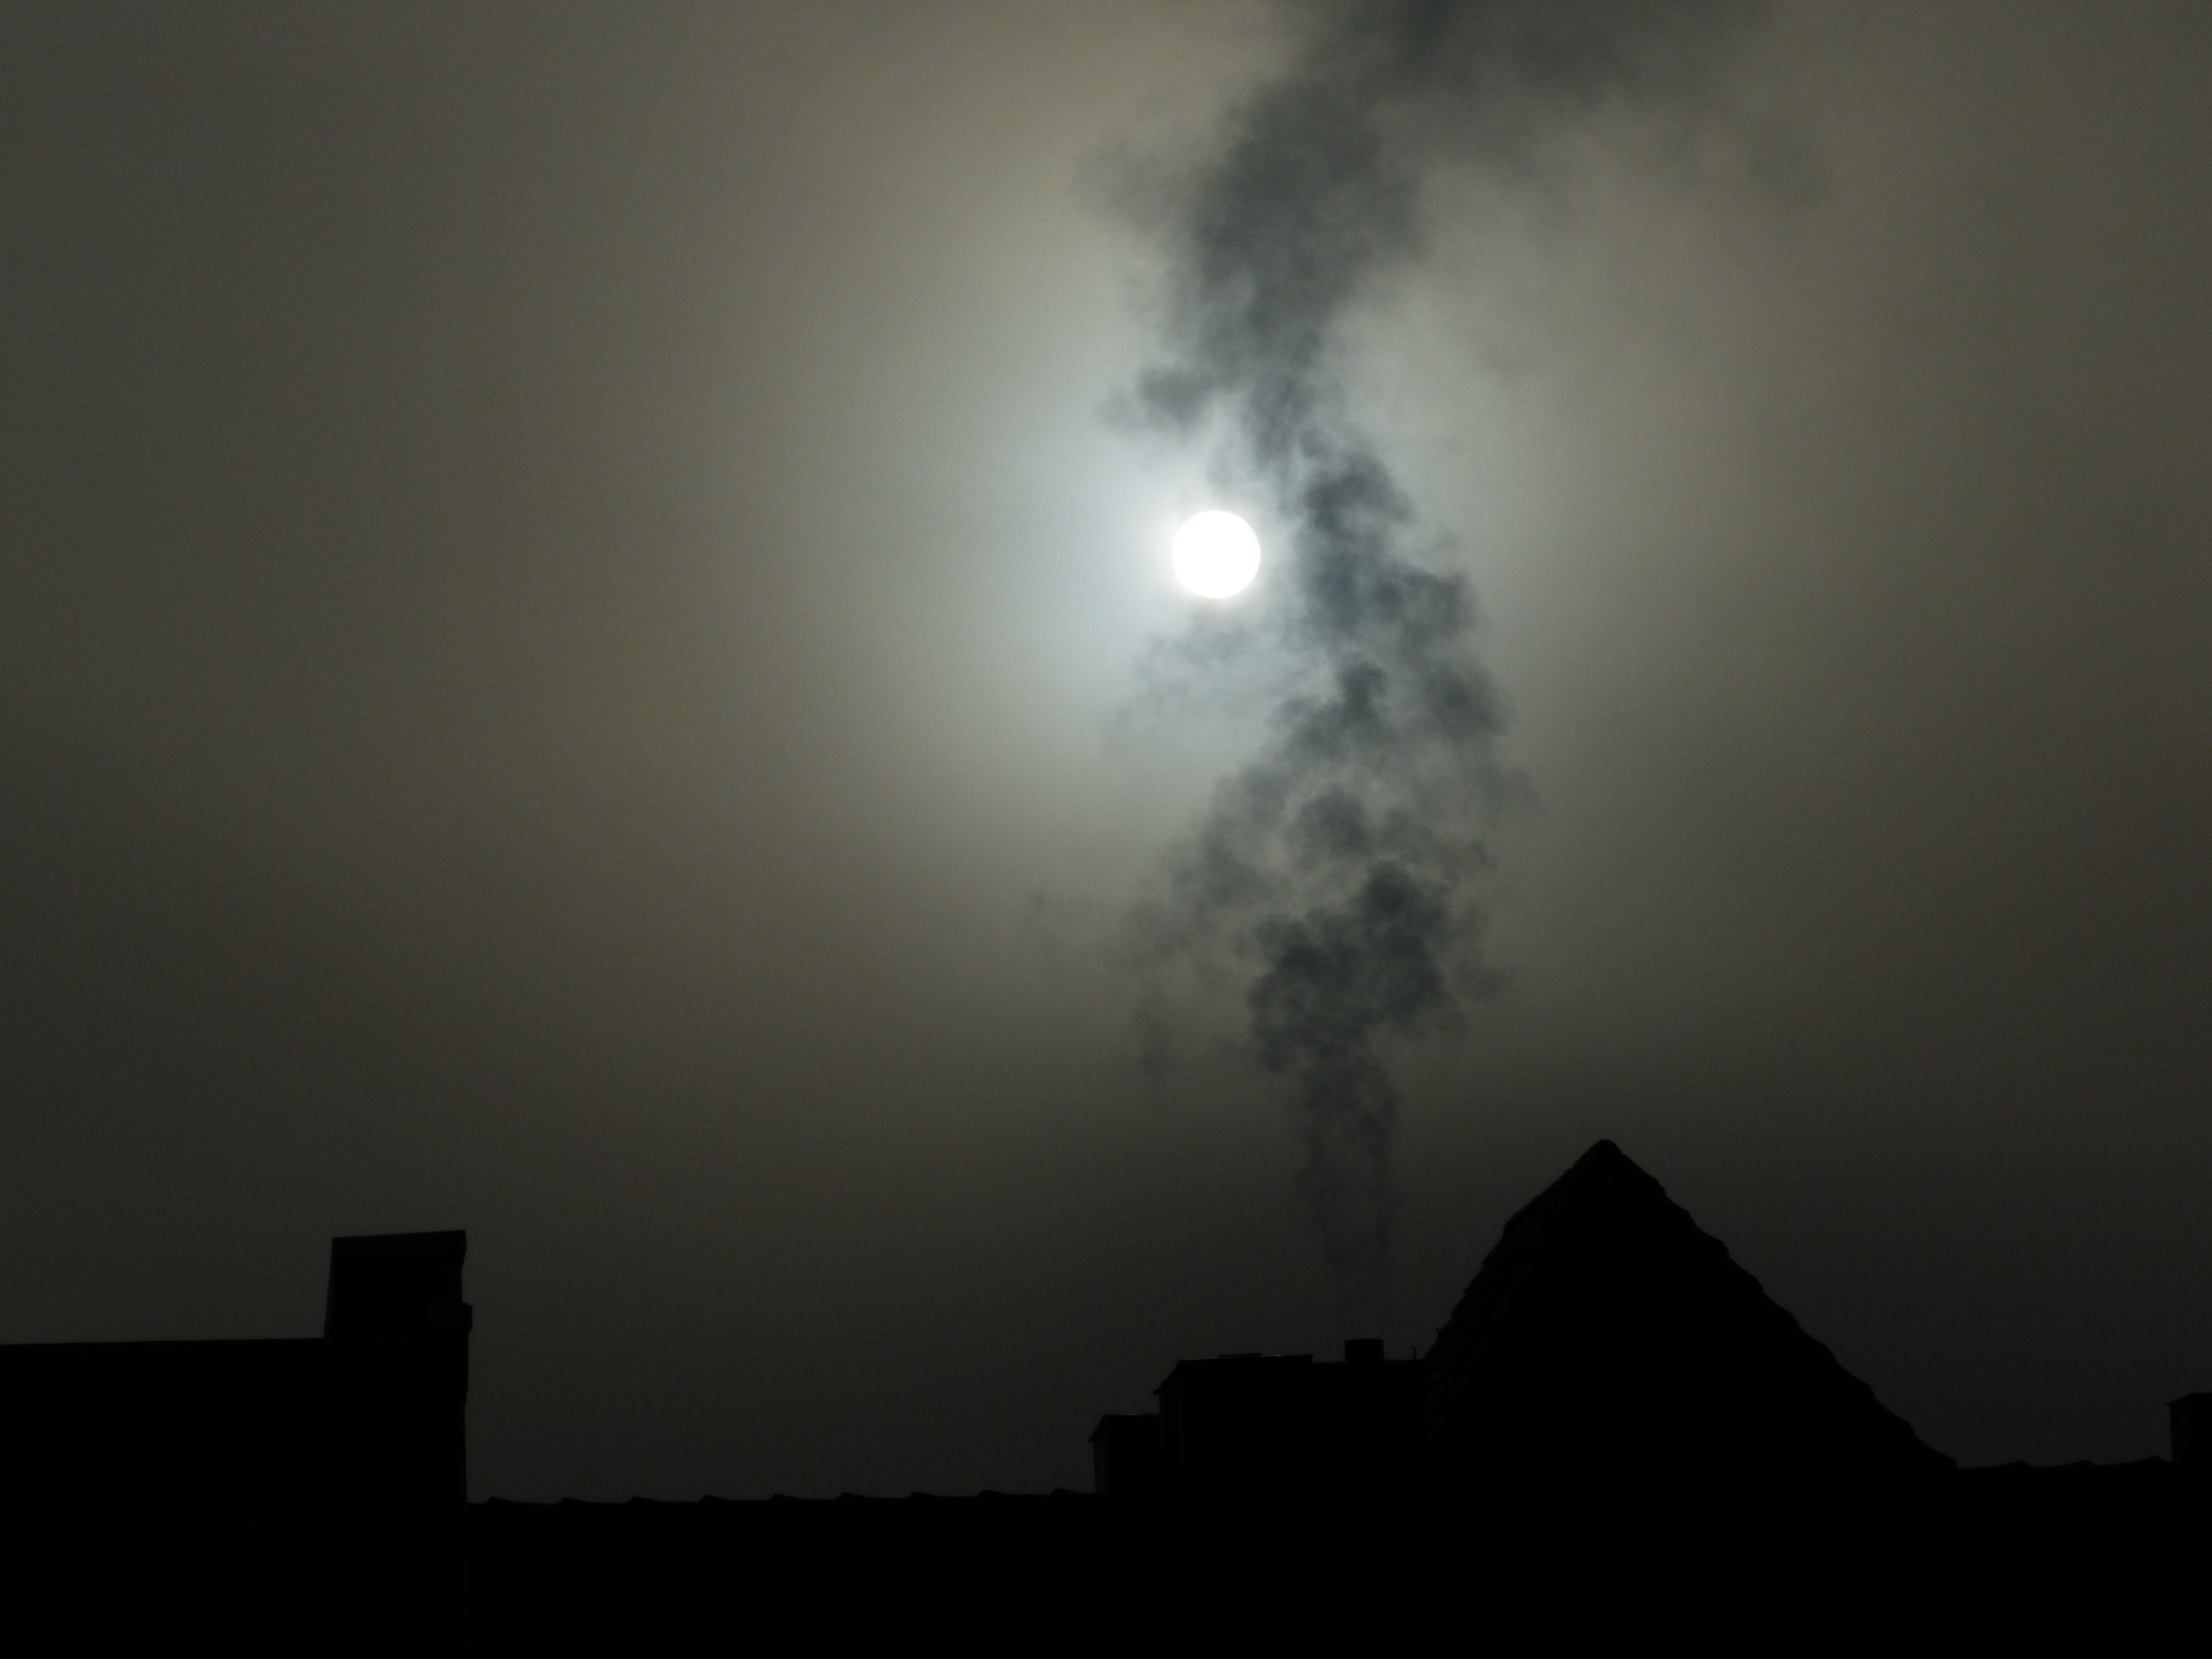
cloud, sun, fog, night, atmosphere, spooky, smoke, weather, fireplace, darkness, heat, lightning, creepy, gloomy, pollution, phenomenon, slurry, colourless, witching hour, atmospheric phenomenon, blacked out